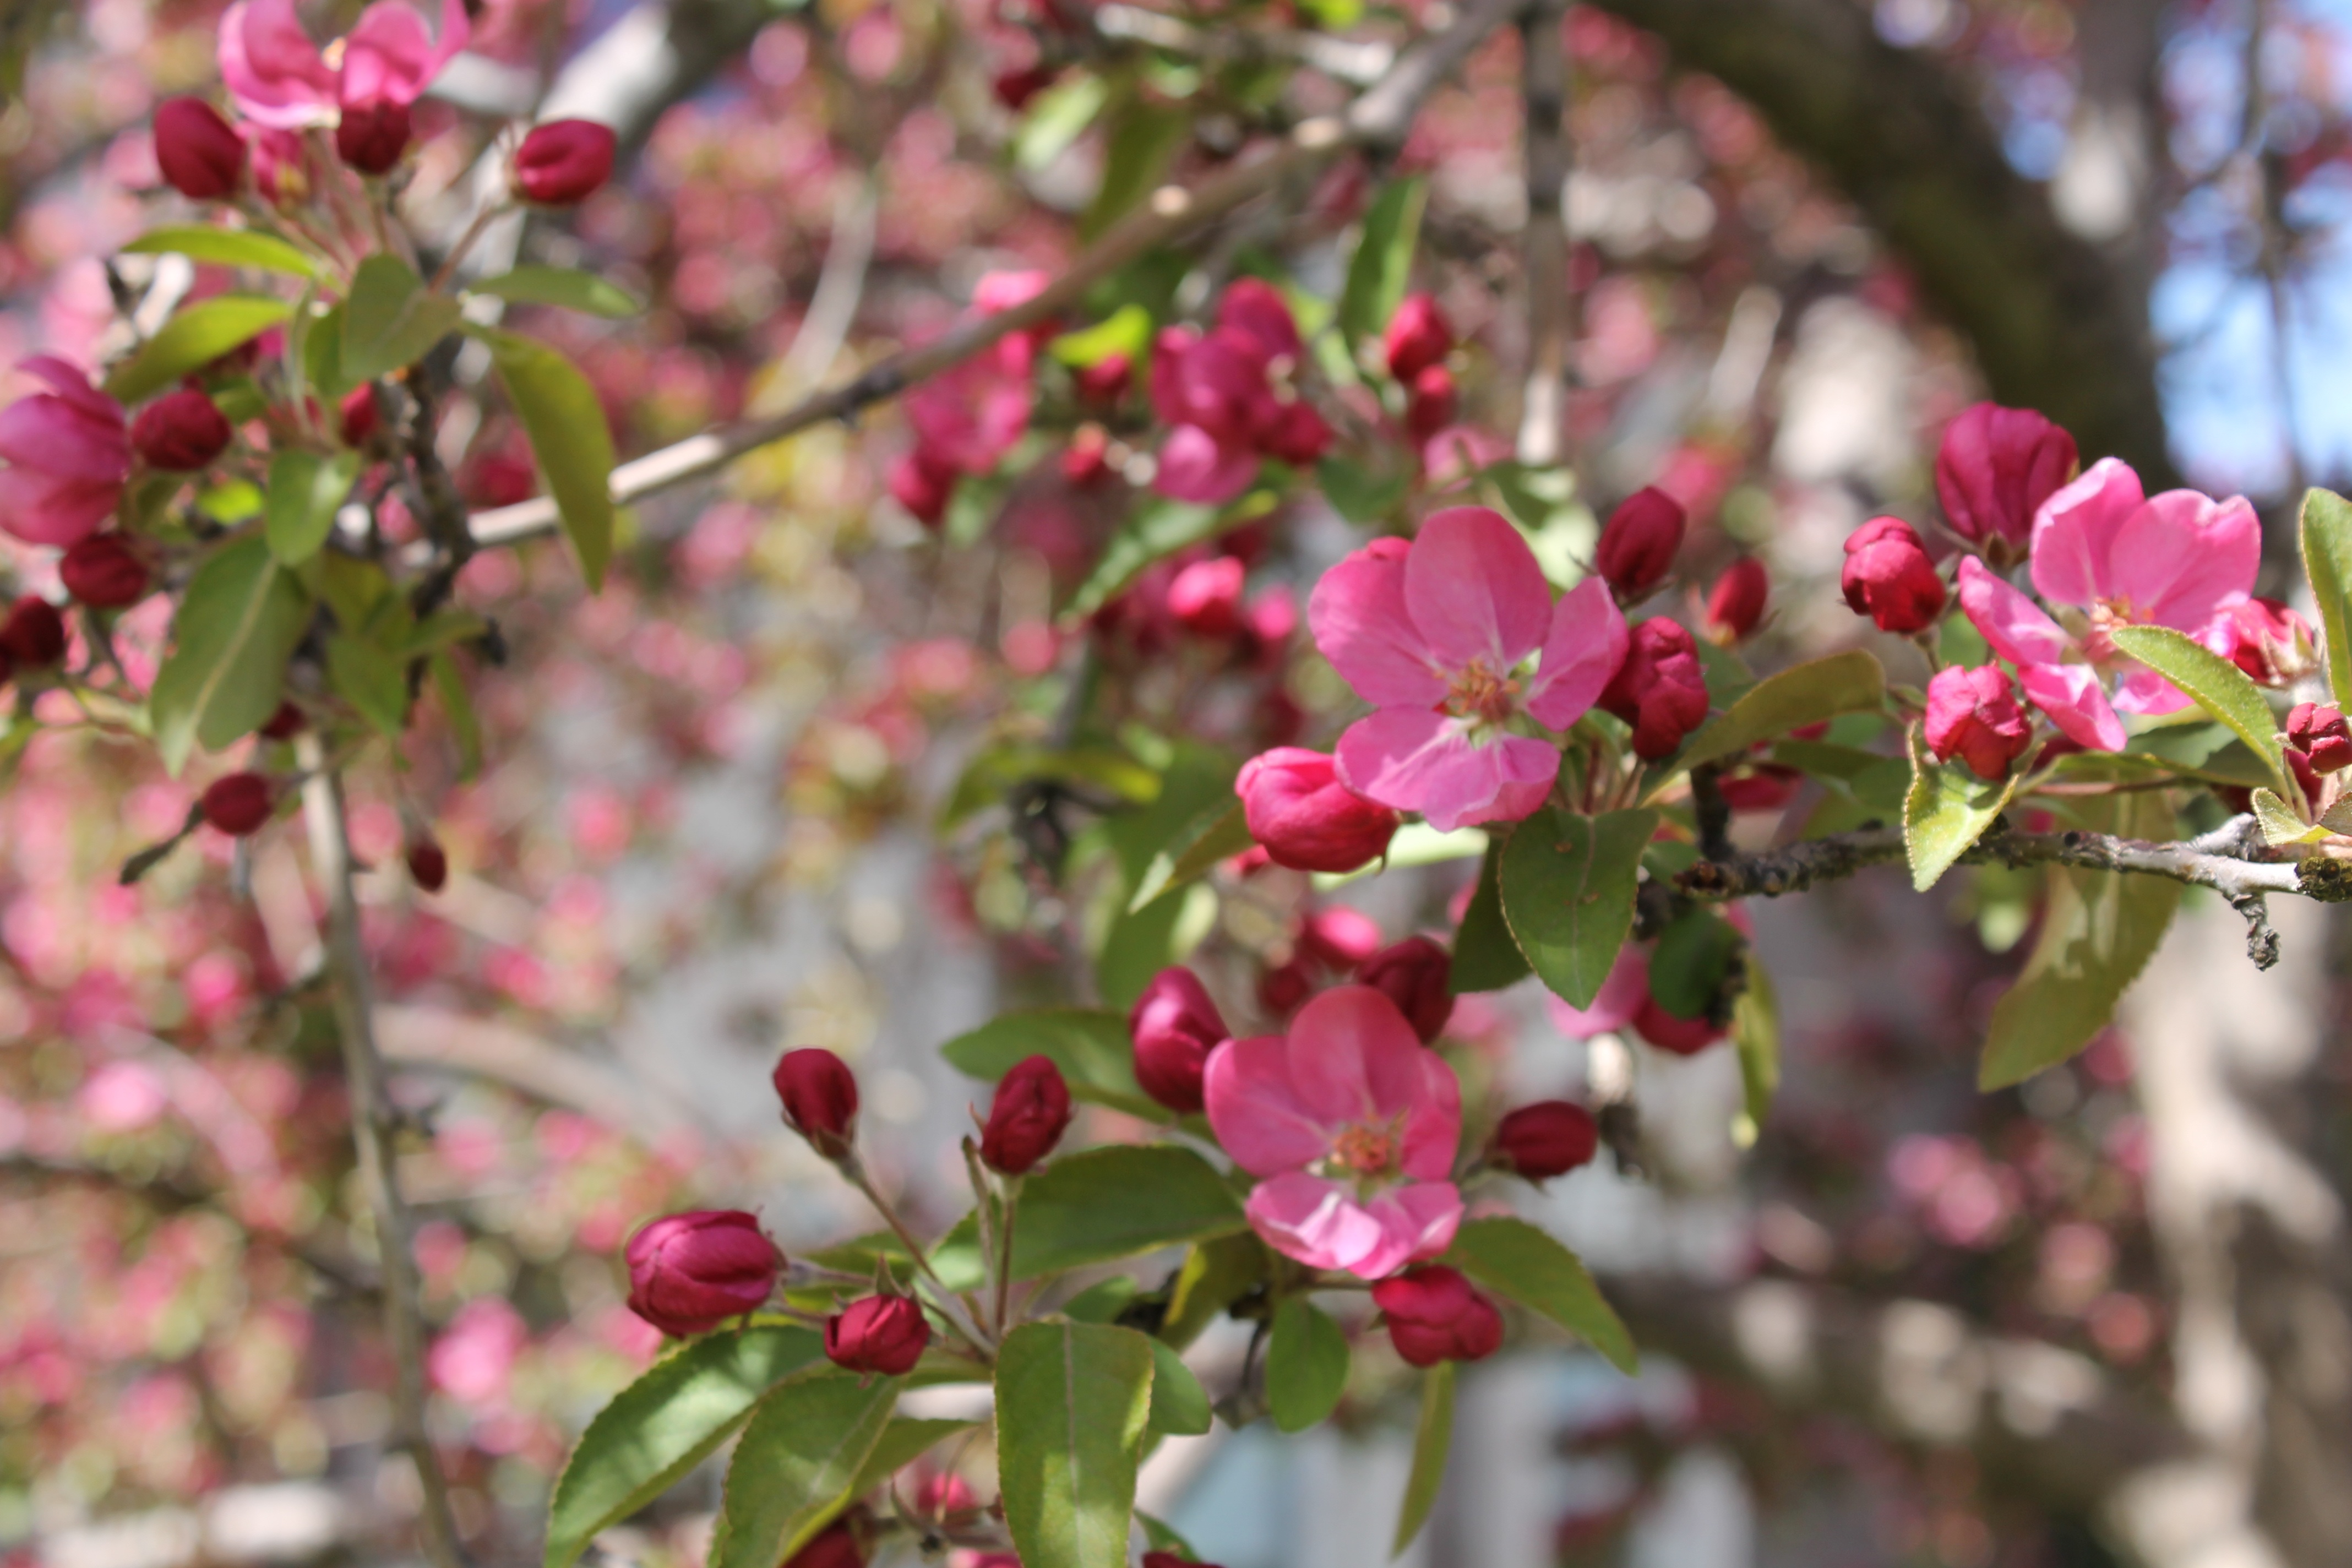
tree, branch, blossom, plant, leaf, flower, petal, food, spring, produce, botany, pink, flora, shrub, springtime, flowering, flowering plant, crabapple, woody plant, land plant